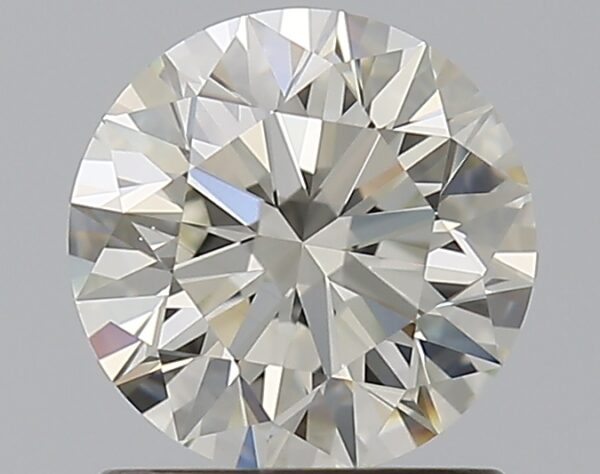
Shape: round
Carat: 1.01
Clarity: VS1
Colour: K
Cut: EX
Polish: EX
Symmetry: EX
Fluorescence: M
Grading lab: GIA
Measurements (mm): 6.39 x 6.42 x 3.99